Joe Gibbs

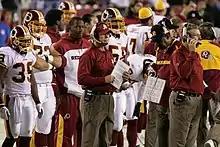
Gibbs as head coach of the Redskins, 2006

Gibbs coached the 1985 Redskins to a 10–6 regular-season record and barely missed the playoffs. During the season Joe Theismann broke his leg during a Monday Night Football game against the New York Giants, but the Redskins still won the game with Jay Schroeder at quarterback.